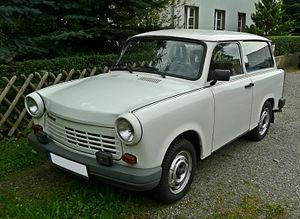
Sachsenring Automobilwerk Zwickau, parfois abrégée en « AWZ » ou « Sachsenring », était une entreprise d’État est-allemande, spécialisée dans la construction automobile et basée à Zwickau, en Saxe.